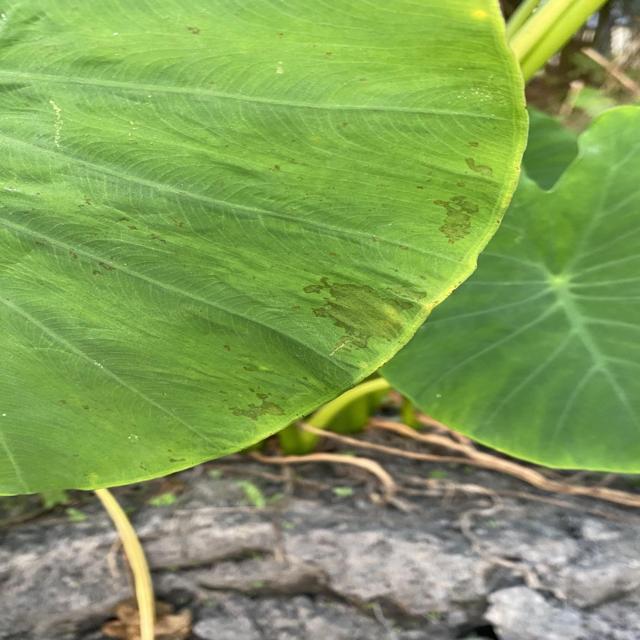
Label: Early_Blight